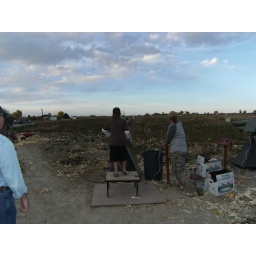
Coop got the closest to hitting the van in the field of anyone shooting that day. Millimeters off the top of the van.